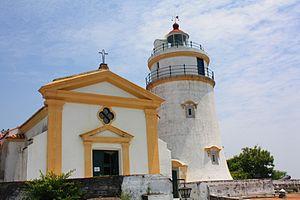
La forteresse de la Guia est un complexe militaire historique, incluant un phare et une chapelle, situé dans la freguesia de São Lázaro à Macao. Le complexe est l'un des sites du Centre historique de Macao admis sur la liste du patrimoine mondial de l'UNESCO.
Macao /ma.ka.o/, officiellement Région administrative spéciale de Macao de la république populaire de Chine, est une région administrative spéciale de la république populaire de Chine depuis le 20 décembre 1999. Auparavant, Macao a été colonisé et administré par le Portugal durant plus de 400 ans et est considéré comme le dernier comptoir ainsi que la dernière colonie européenne en Chine et en Asie.